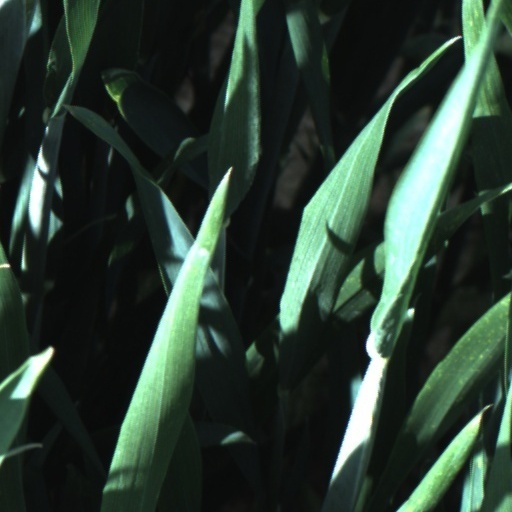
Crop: wheat